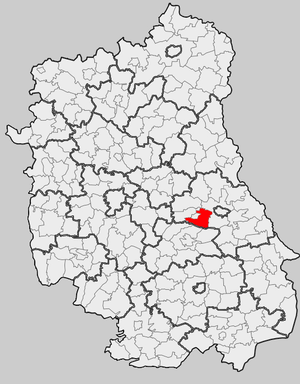
Ruda-Huta est une gmina rurale du powiat de Chełm, dans la Voïvodie de Lublin, dans l'est de la Pologne, à la frontière avec l'Ukraine
Rejowiec est une gmina rurale du powiat de Chełm, dans la Voïvodie de Lublin, dans l'est de la Pologne.